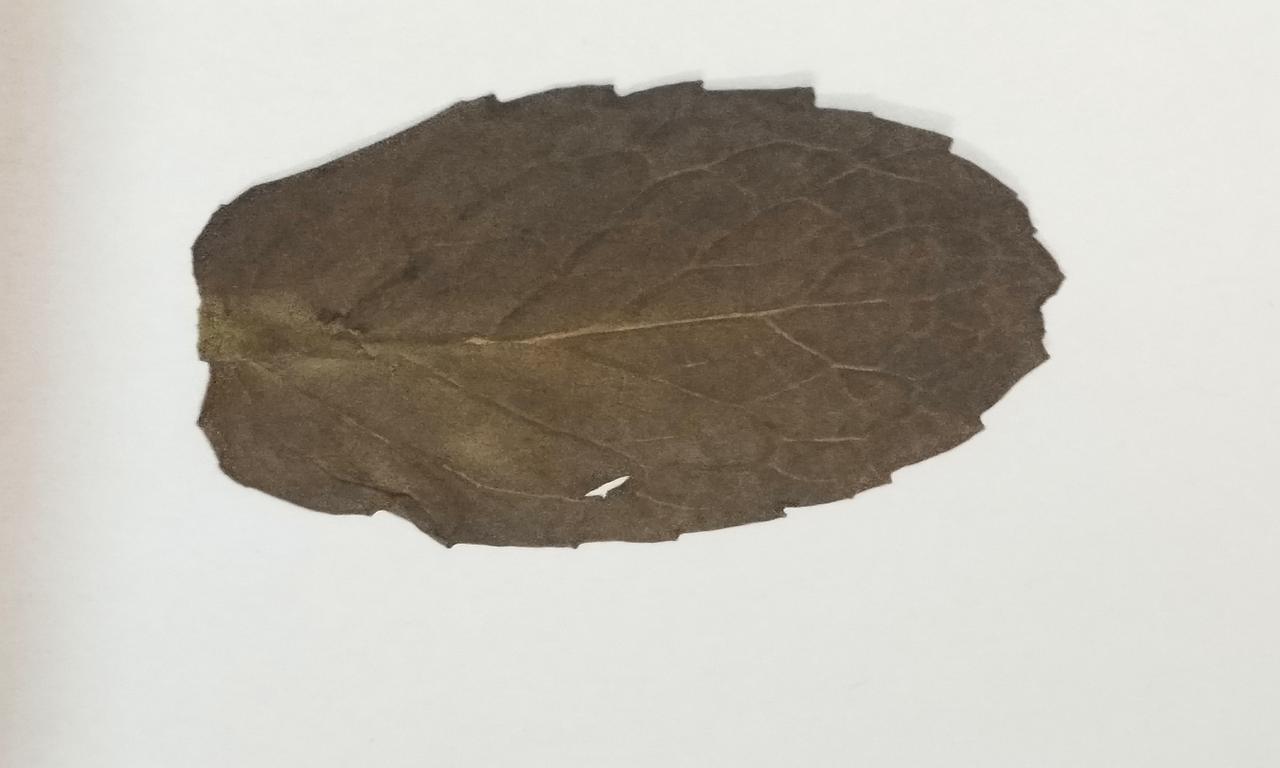
Label: Dried